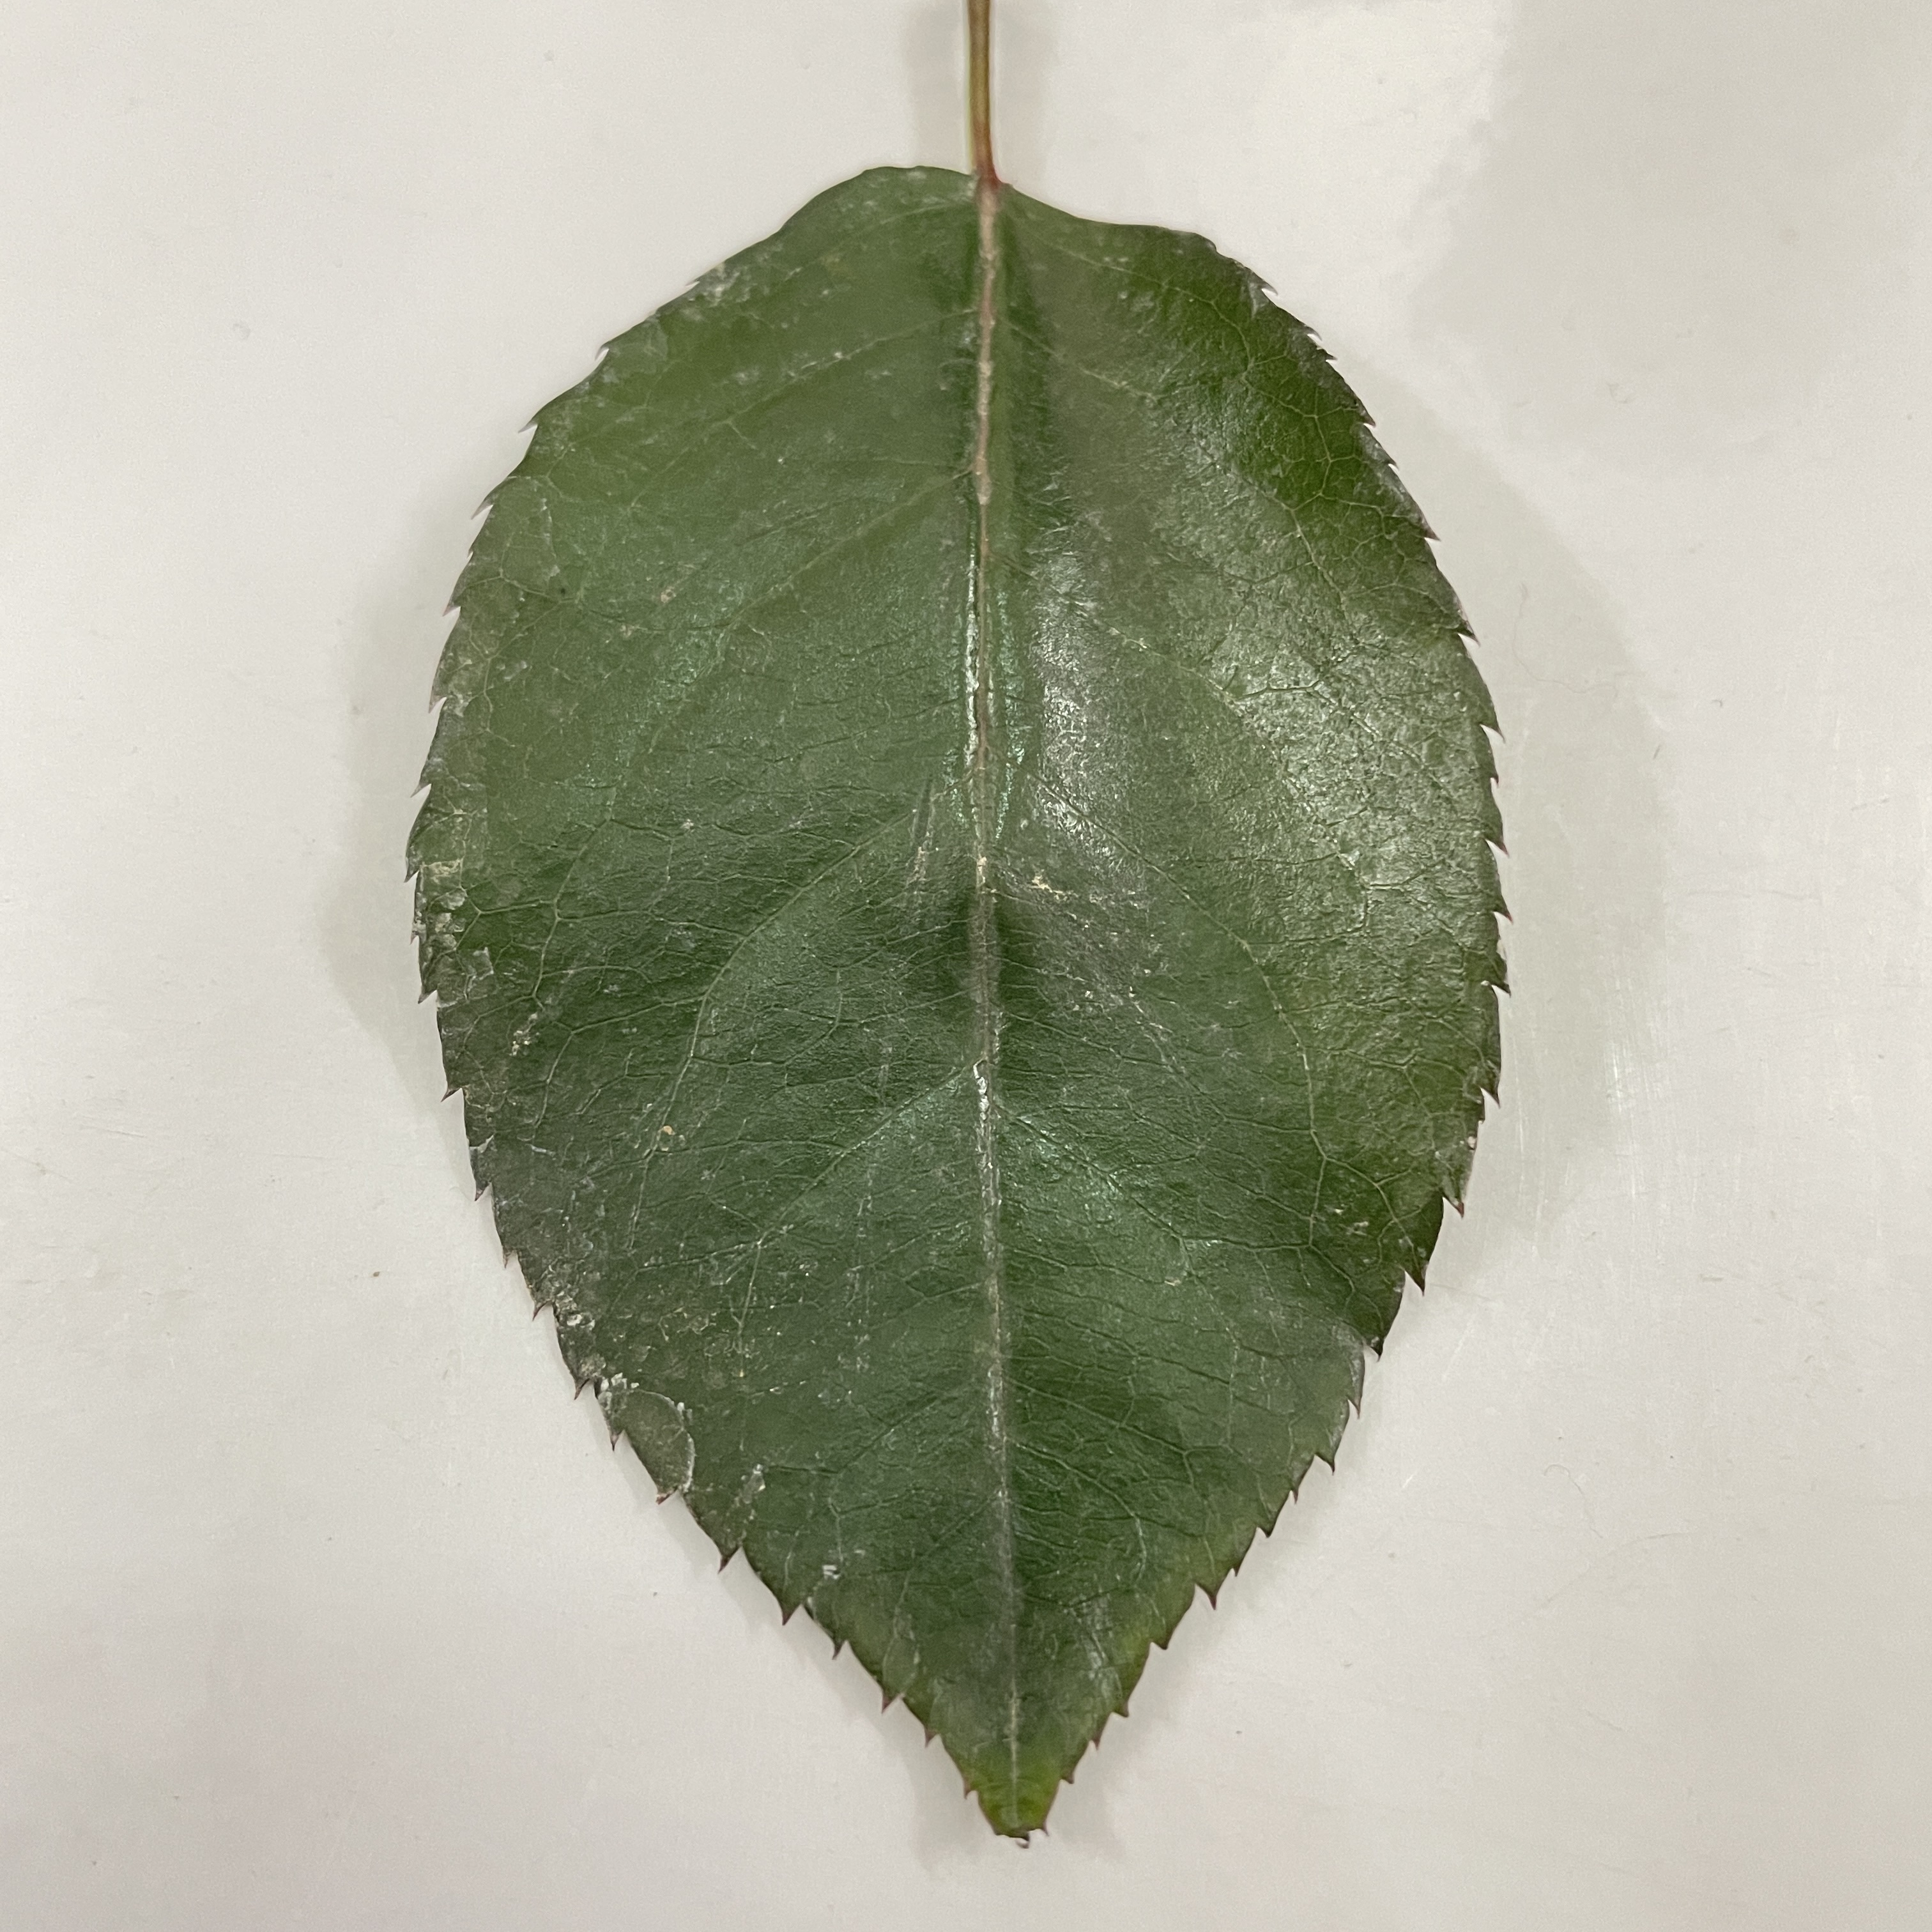
Label: Healthy Leaf